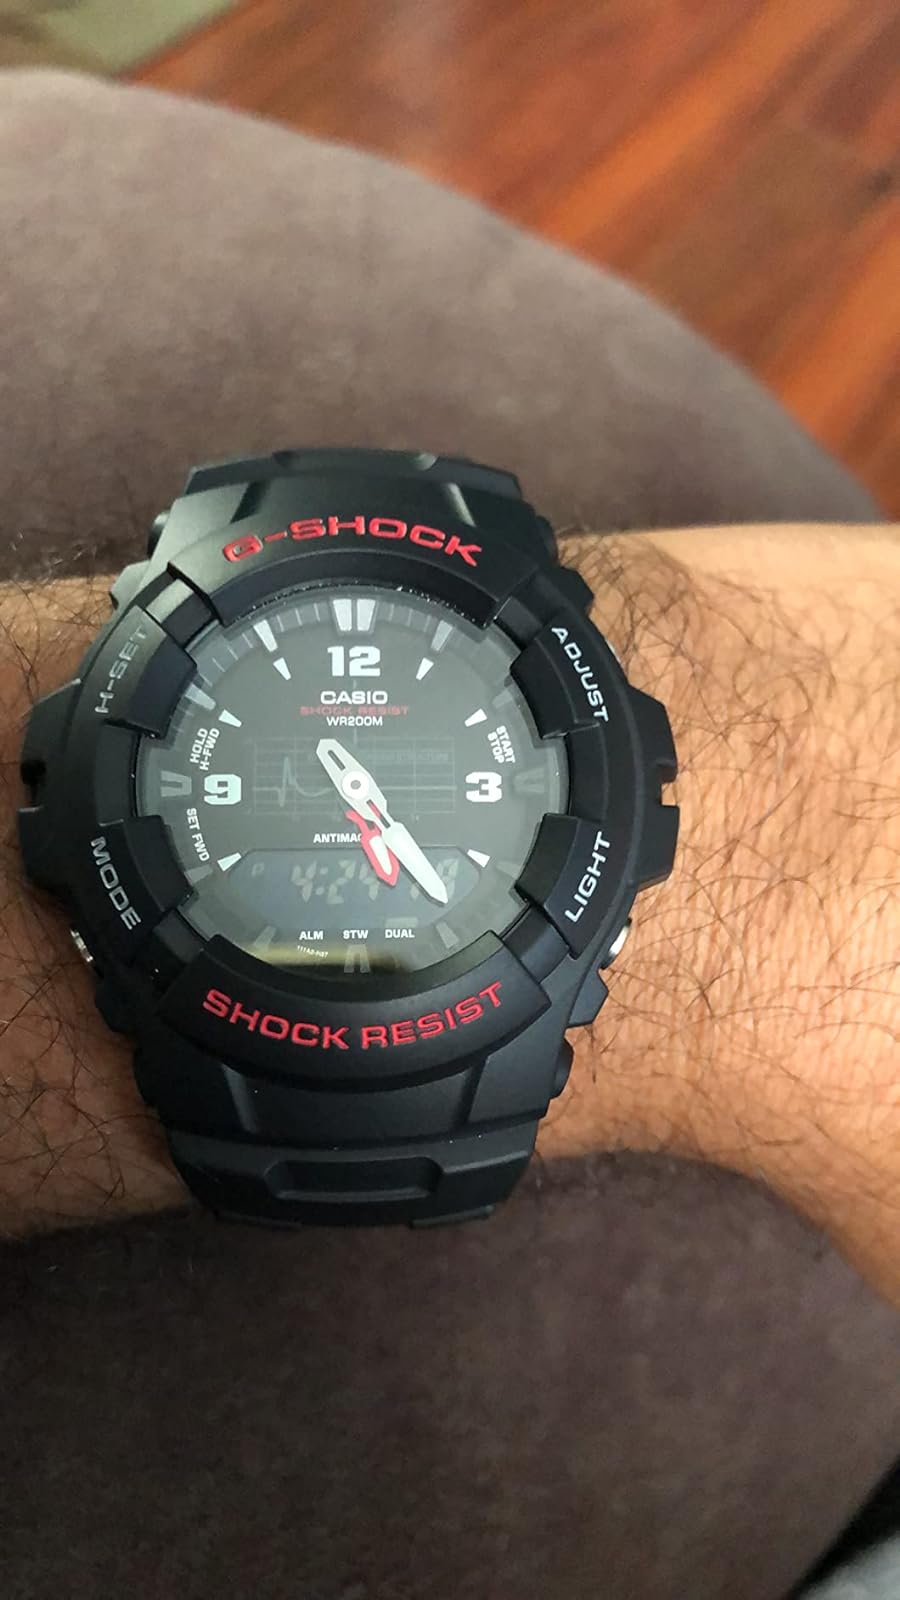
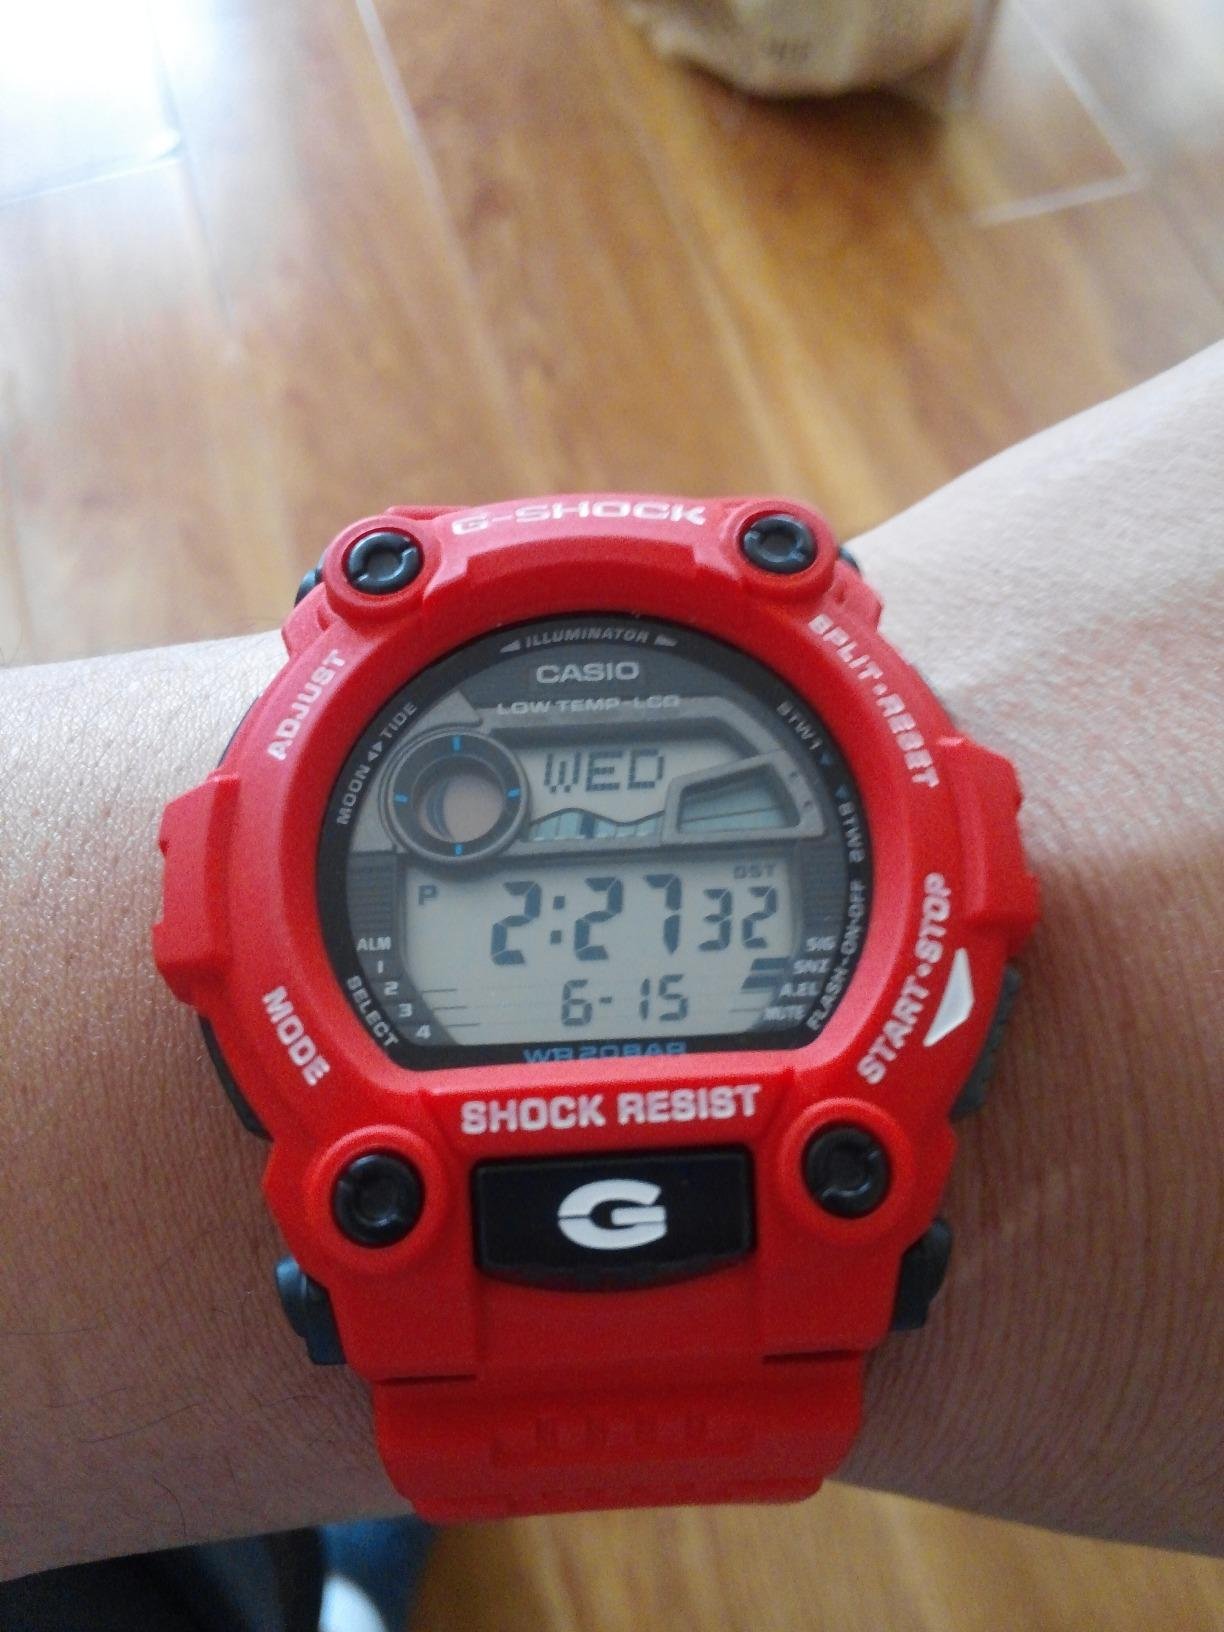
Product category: accessories_watch
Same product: no